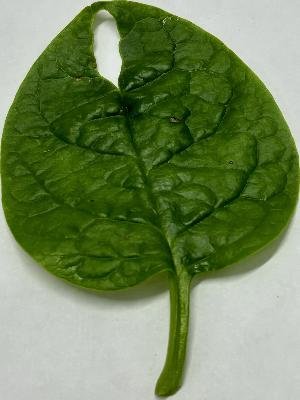
Label: Pest-Damage